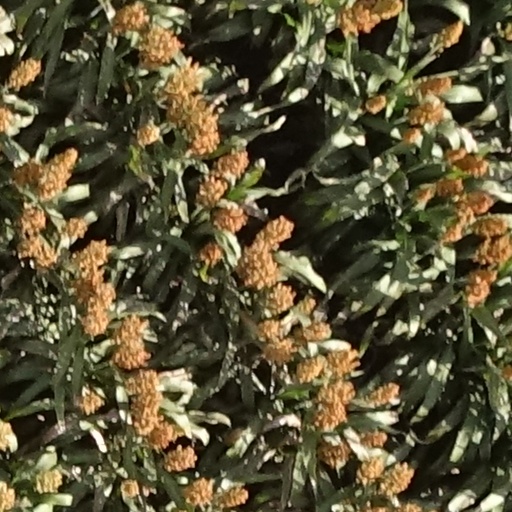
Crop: sorghum